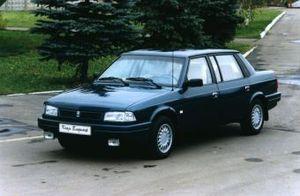
AZLK ou Moskvitch est une entreprise russe de construction automobile. Au fil des années, elle porta plusieurs noms : KIM, MZMA, AZLK, et Moskvitch. Elle produisit des voitures des années 1930 jusqu'en 2001. Avec les Lada et les IZh, les Moskvitch furent les représentantes du « style soviétique » automobile.